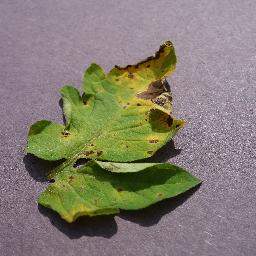
Label: Tomato___Septoria_leaf_spot